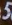
Number: 5